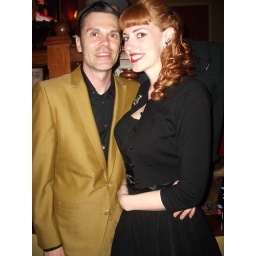
Marshall Scott Warner in GOLD SUIT, and Michelle in beautiful black dress